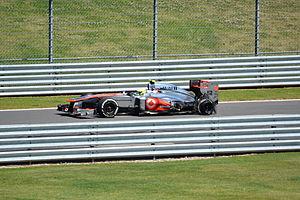
Le championnat du monde de Formule 1 2013 est la 64ᵉ édition du championnat du monde des pilotes de Formule 1. Pour la quatrième fois consécutive depuis 2010, les titres mondiaux des pilotes et des constructeurs sont attribués à Sebastian Vettel et à son écurie Red Bull-Renault.
Le Grand Prix automobile de Grande-Bretagne 2013, disputé le 30 juin 2013 sur le circuit de Silverstone, est la 886ᵉ épreuve du championnat du monde de Formule 1 courue depuis 1950, à l'endroit où se disputa aussi la première d'entre elles. Il s'agit de la soixante-quatrième édition du Grand Prix de Grande-Bretagne comptant pour le championnat du monde de Formule 1, la quarante-septième disputée sur le circuit de Silverstone, et de la huitième manche du championnat 2013.